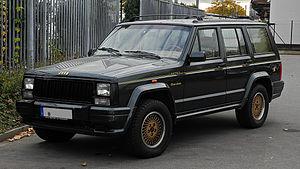
Le Cherokee est un véhicule de type SUV tout-terrain développé et produit par le constructeur automobile américain Jeep alors qu'il faisait partie du groupe American Motors Corporation. C'est un véhicule de dimensions moyennes avec de bonnes capacités de franchissement et de traction. Depuis sa version XJ de 1984, c'est aussi le premier 4x4 construit sur une caisse monocoque et non plus sur un châssis traditionnel.